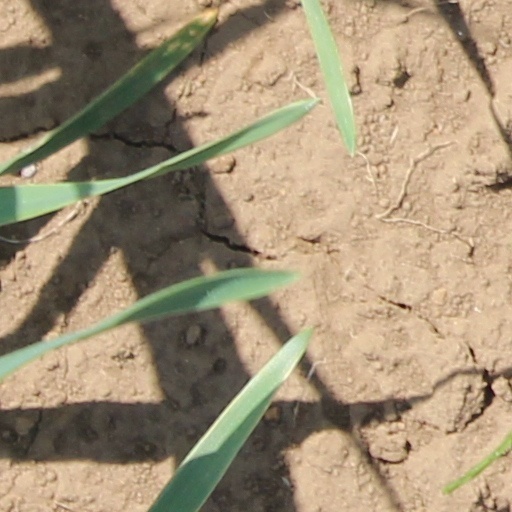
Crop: wheat